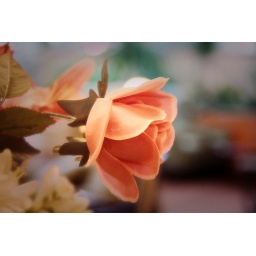
pretty in pink flower